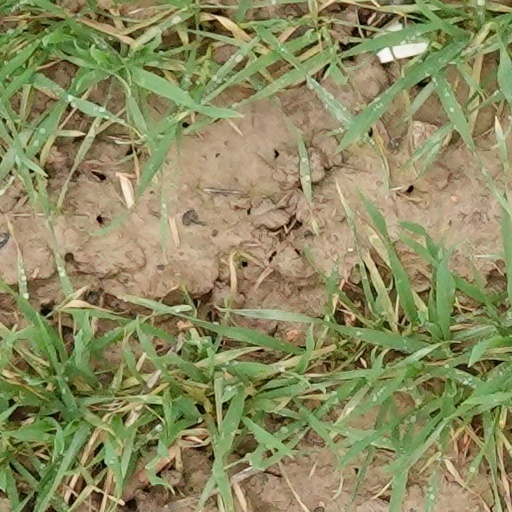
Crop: wheat